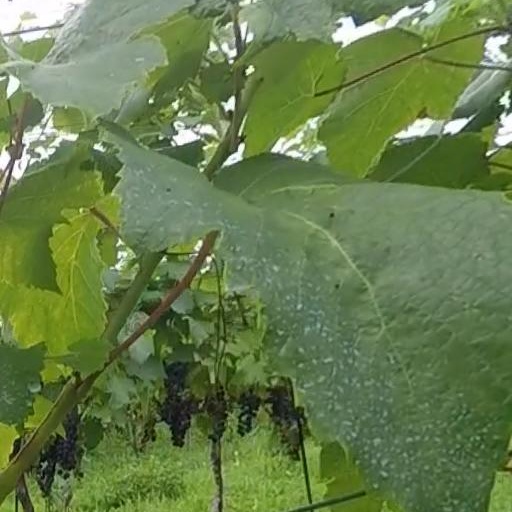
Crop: grape